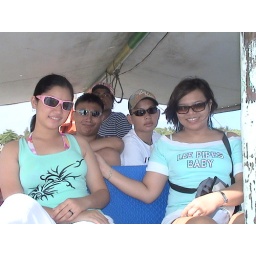
Kling-kling, Jay, Jan-jan and myself in a boat going to Lakawon beach